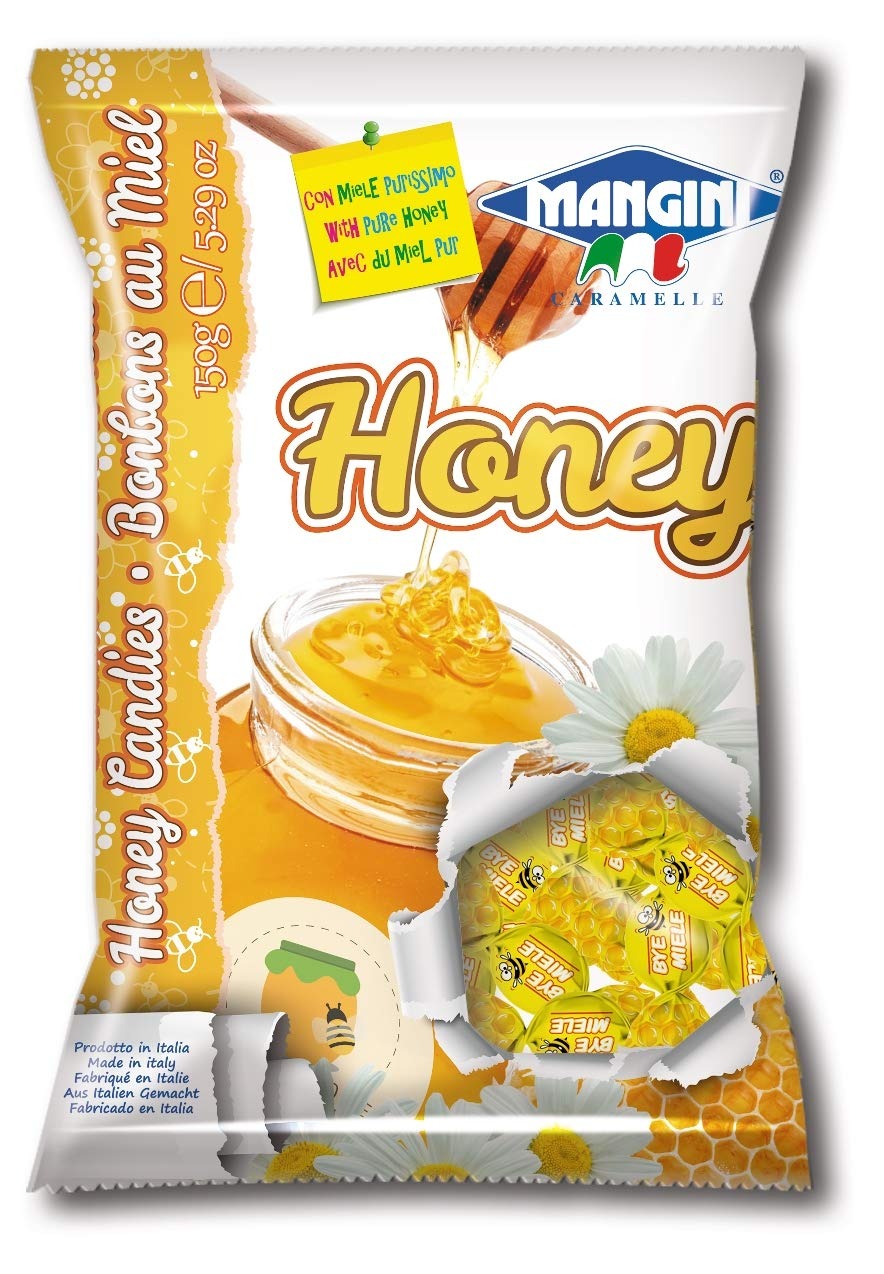
Item Name: Mangini Italian Mini Honey Candy (Bye Miele) 150g bag (5 pcs)
Bullet Point 1: Estimate per order: 5 Pcs
Bullet Point 2: honey Hard Candy
Bullet Point 3: Product of Mangini, Italy
Bullet Point 4: Packed From Bulk In Ziplock Bag
Product Description: Pure honey filled mini candies. Produce by Mangini, Italy.
Value: 5.0
Unit: Count

Price: 44.99